Salome Sellers

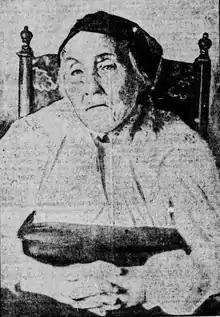
Photograph of Salome Sylvester Sellers, taken at age 106 in 1906.

Salome Sellers ( Sylvester; October 19, 1800 – January 9, 1909) was an American centenarian who was the last known, verified person born in the 18th century.